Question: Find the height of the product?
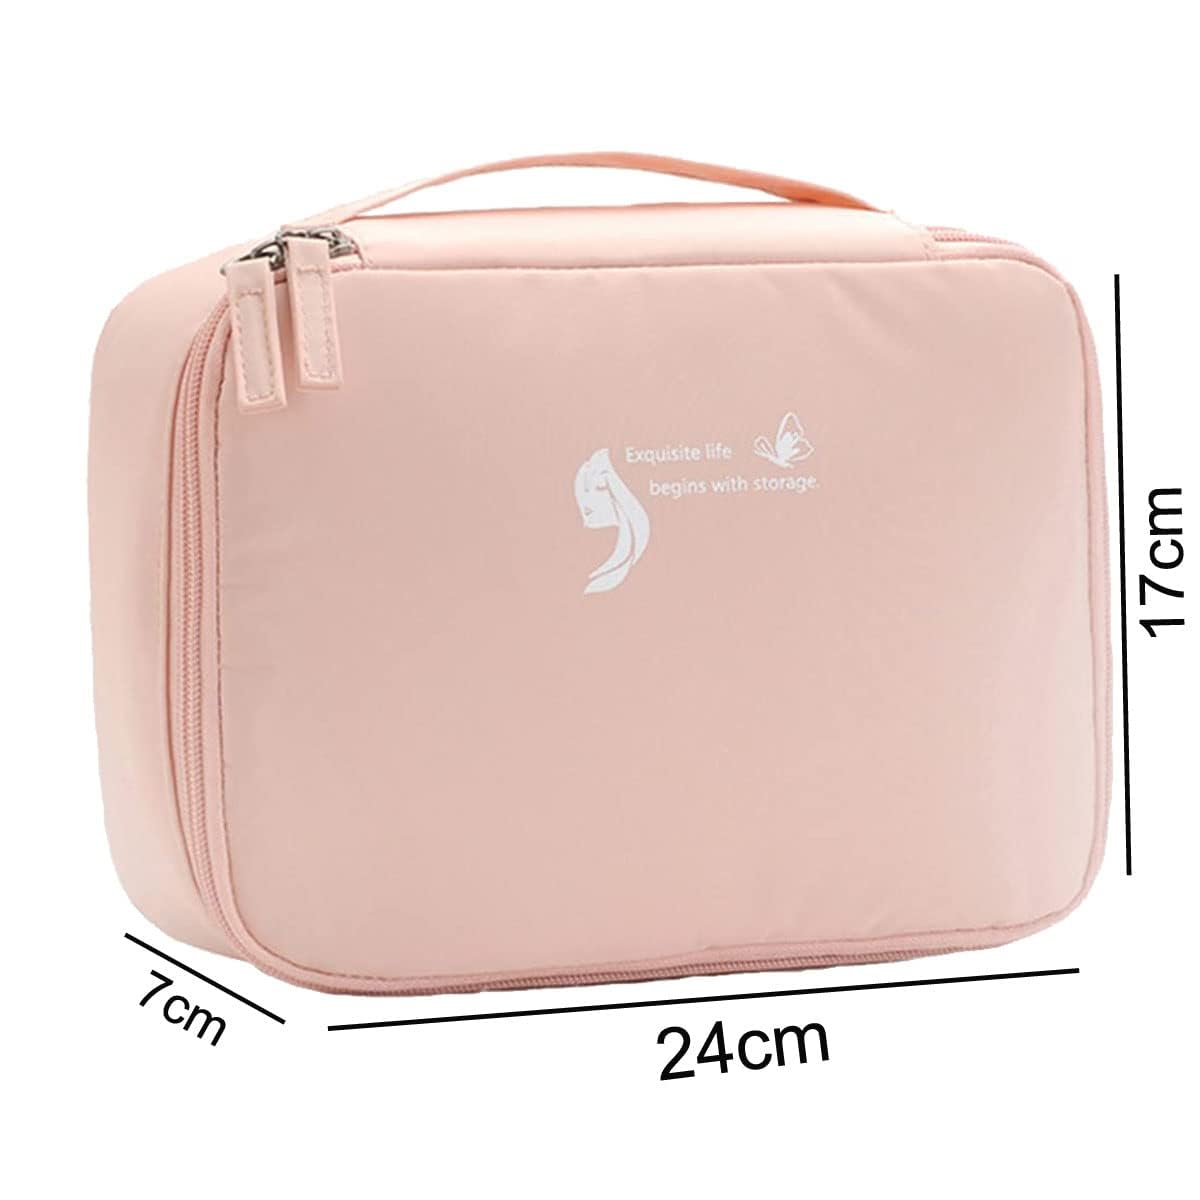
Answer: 17.0 centimetre